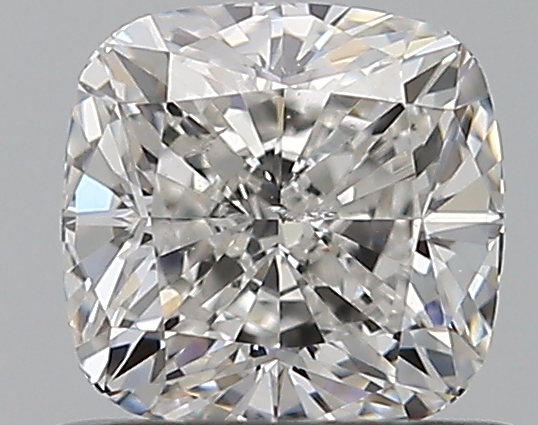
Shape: cushion
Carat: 0.73
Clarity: SI2
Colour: G
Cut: EX
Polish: EX
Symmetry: EX
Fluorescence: N
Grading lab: GIA
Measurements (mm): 5.1 x 4.99 x 3.45